UG convoys

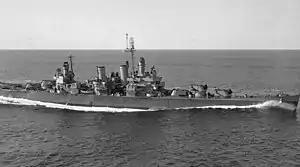
Fast troopship convoys were accompanied by cruisers or battleships to protect them from raiders. escorted Convoy UGF 8A. United States Navy terminology of the time identified this large warship as the "escort" and the smaller destroyers as the anti-submarine "screen."

A total of 335 ships returned to the United States along the southern trans-Atlantic route in 24 fast convoys beginning with the sailing of Convoy GUF 2 from Casablanca on 29 November 1942. The last fast westbound convoy GUF 22 left Oran on 16 April 1945. Additional sections were identified as Convoy GUF 2A, Convoy GUF 15B, and Convoy GUF 17B. No ships were lost from these fast convoys.